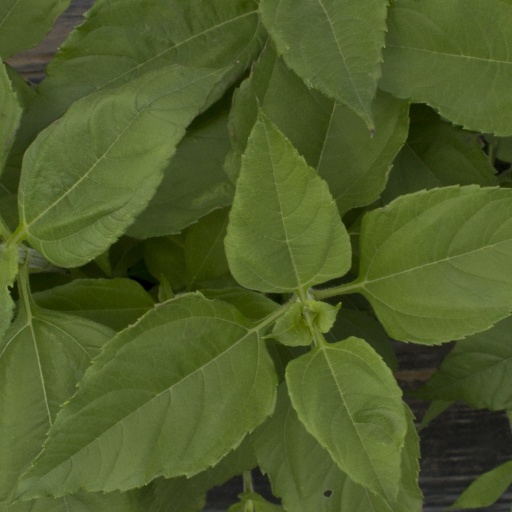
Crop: Jerusalem artichoke